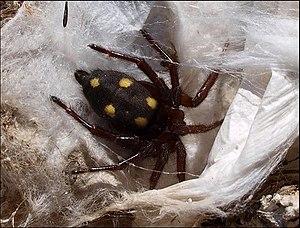
Uroctea durandi : femelle dans sa toile ouverte.Vue des différentes couches de soie. Garrigue du Saint-Chinianais, Occitanie.
Uroctea durandi, l'araignée Clotho, est une espèce d'araignées aranéomorphes de la famille des Oecobiidae.